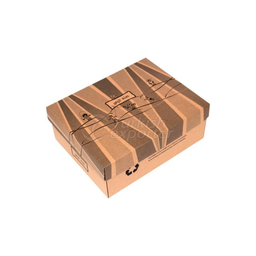
Label: cardboard